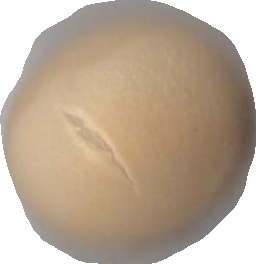
Variety: Grobogan